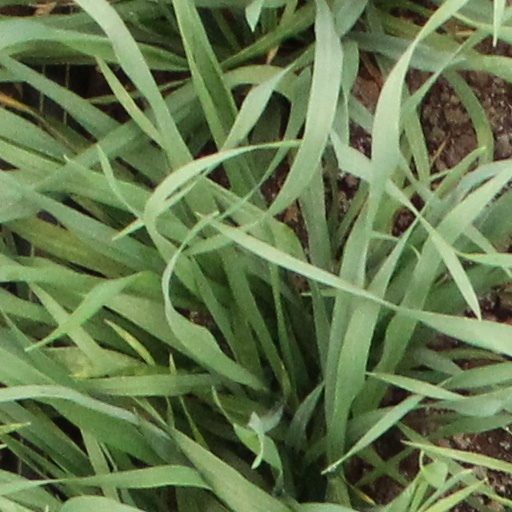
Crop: wheat